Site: brandenburg
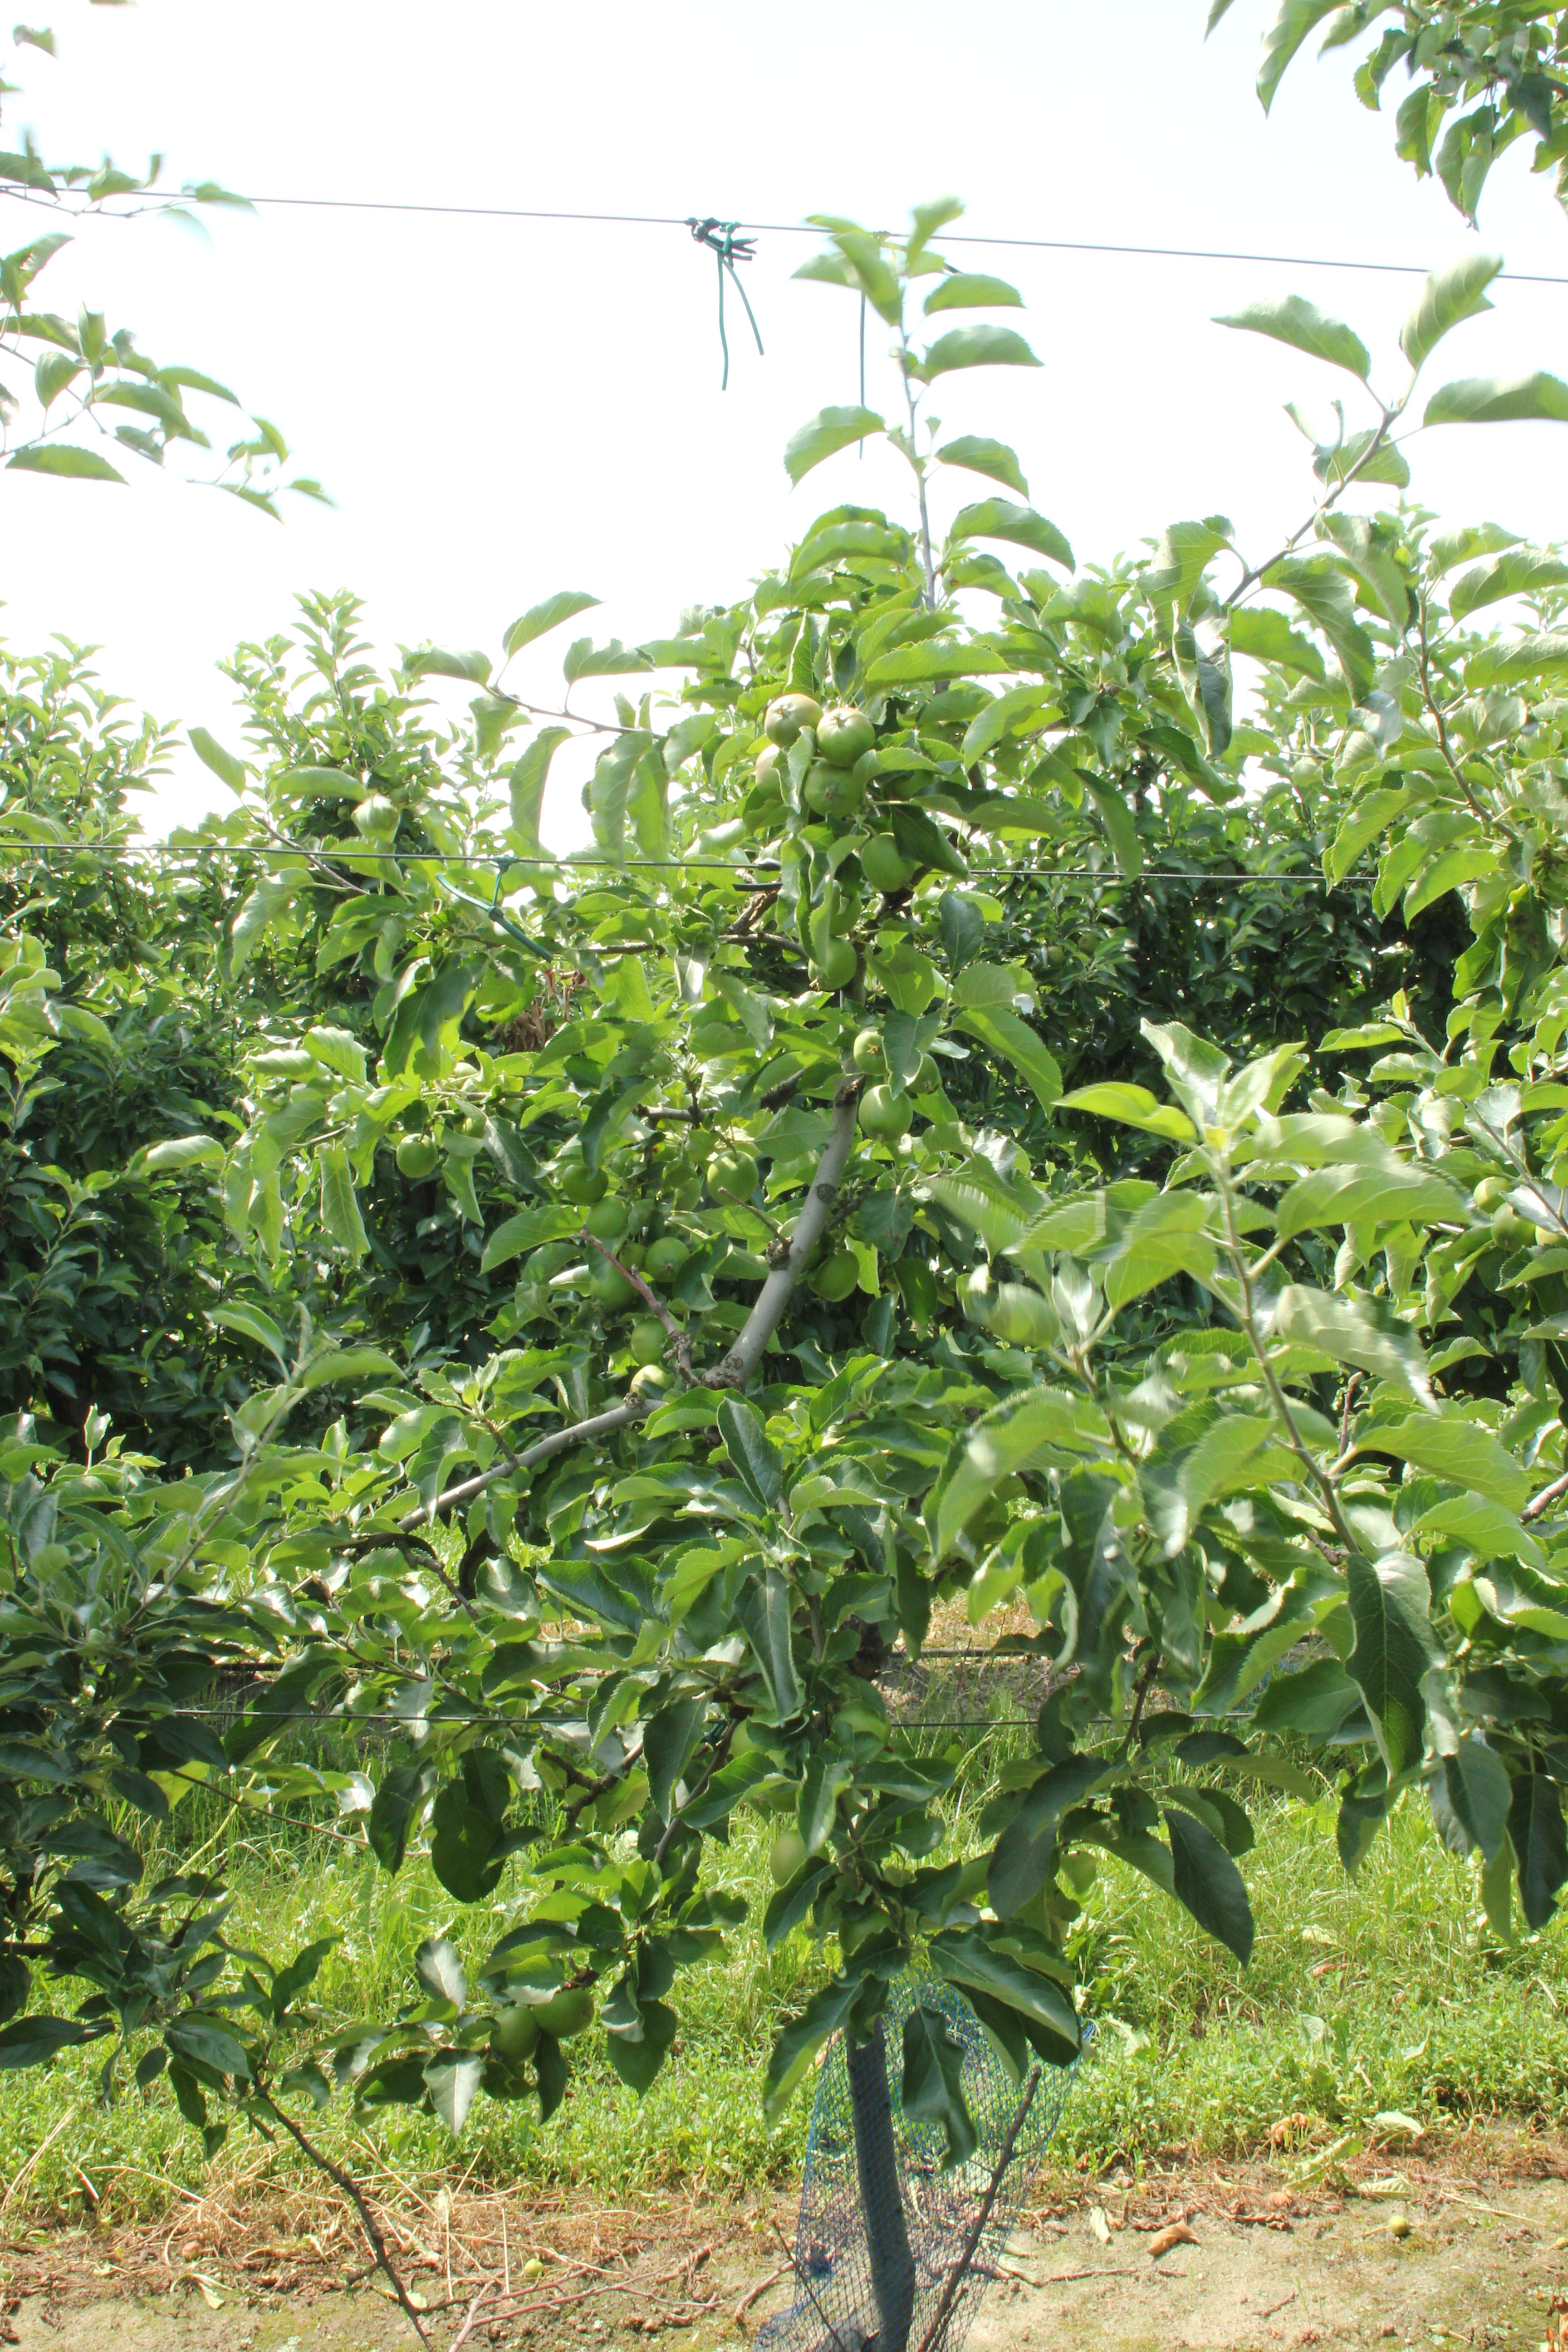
Growth stage (BBCH 74): Development of fruit